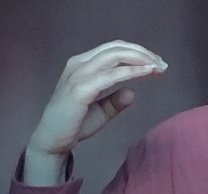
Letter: jeem